Answer in natural language. Which object is closer to the camera taking this photo, blue rectangle wall decor (highlighted by a blue box) or black rectangular stone countertop (highlighted by a green box)? Choose between the following options: black rectangular stone countertop (highlighted by a green box) or blue rectangle wall decor (highlighted by a blue box)
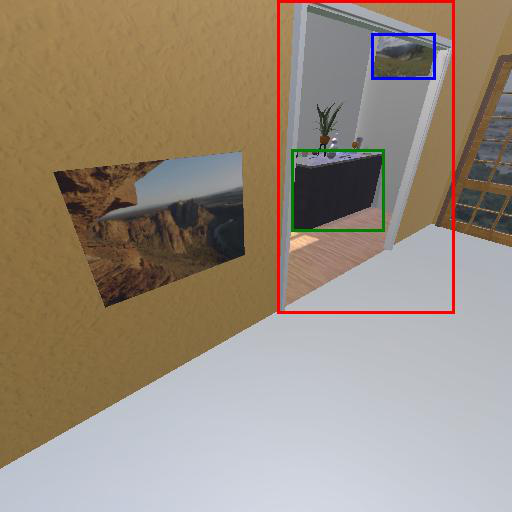
<answer>black rectangular stone countertop (highlighted by a green box)</answer>